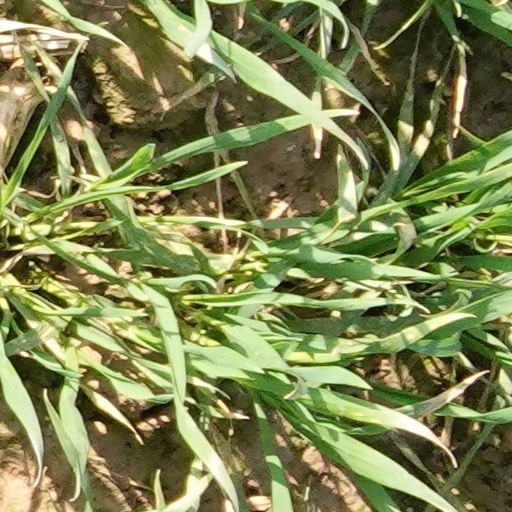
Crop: wheat